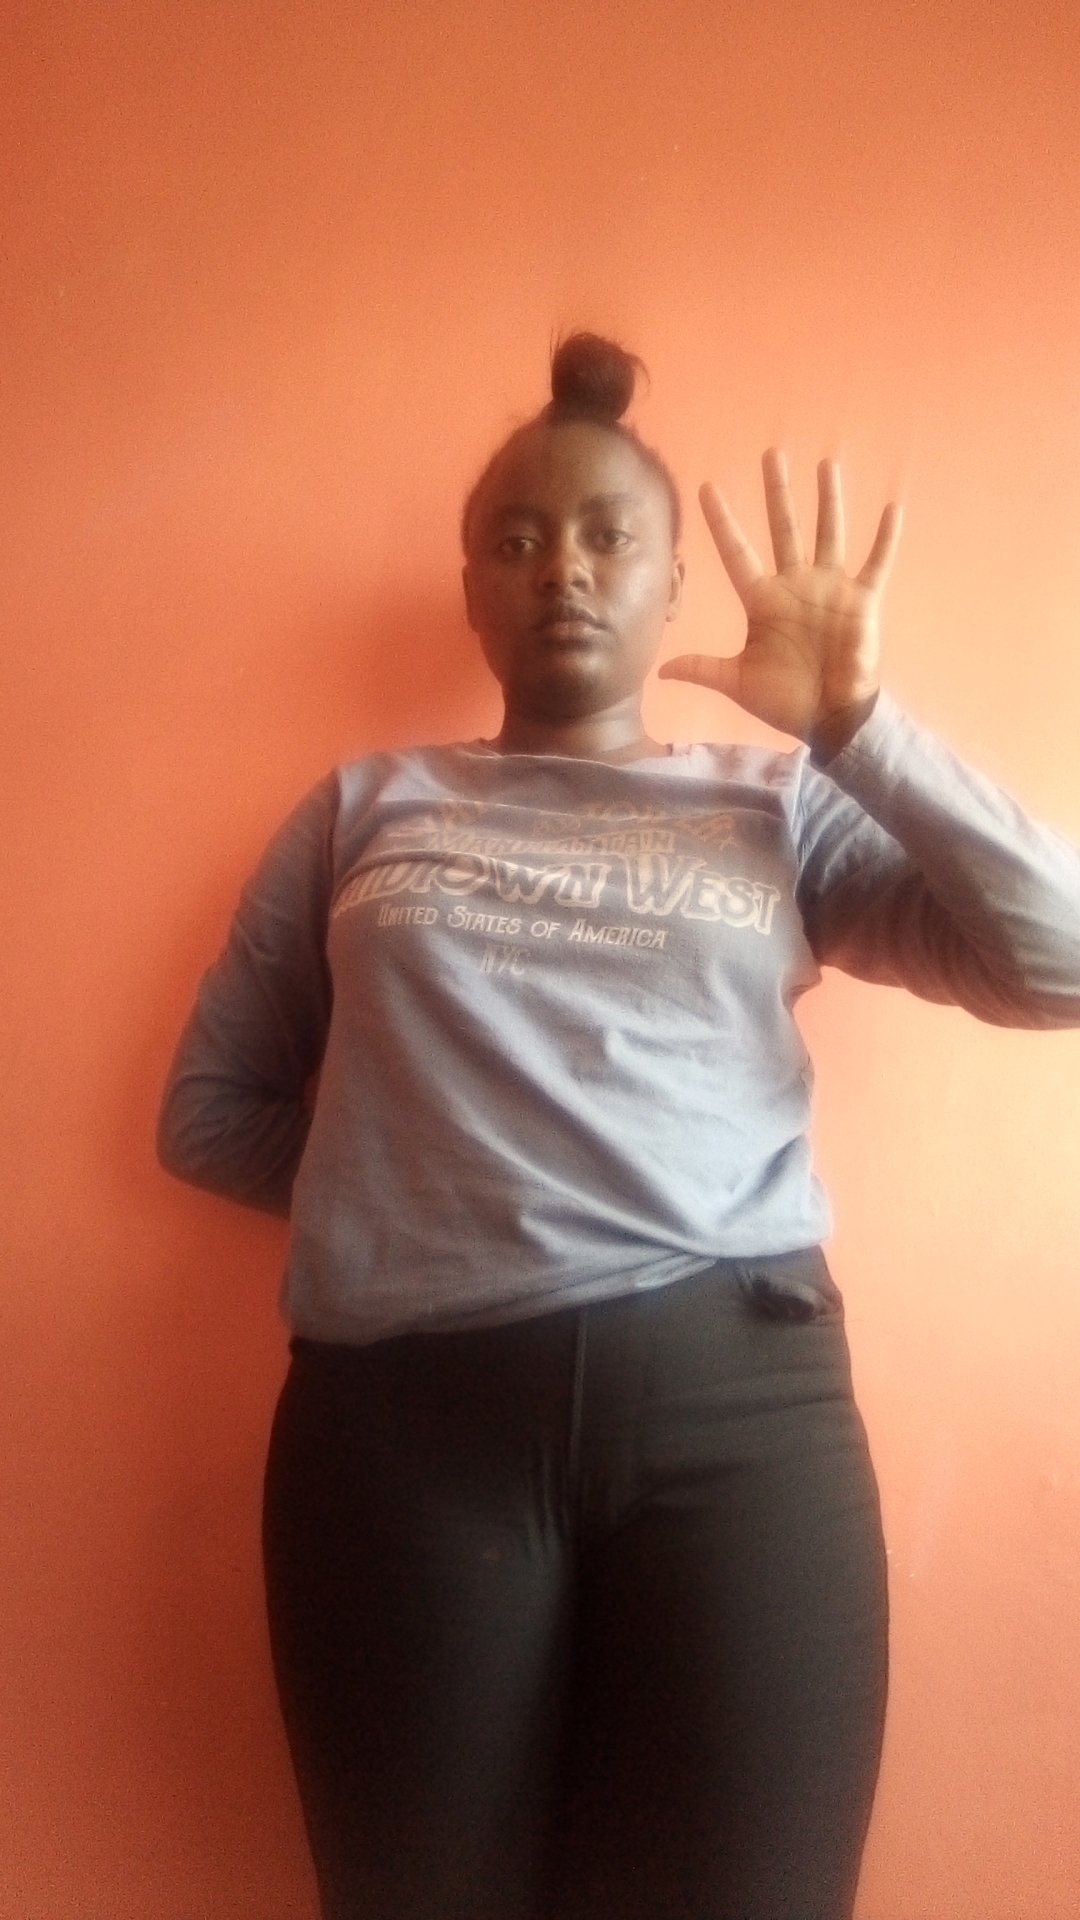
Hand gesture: palm